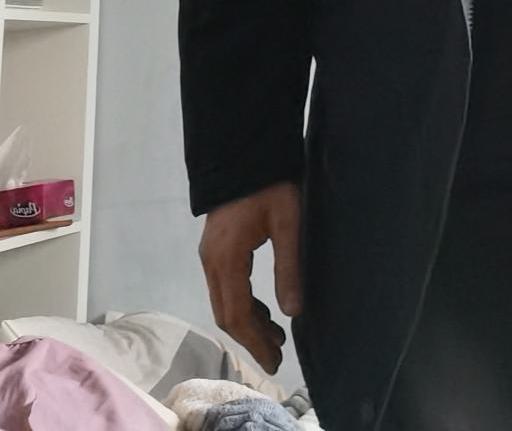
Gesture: no_gesture